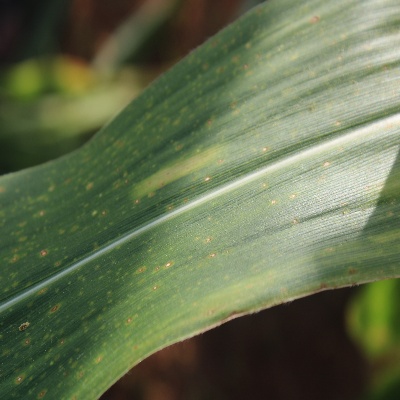
Crop: Maize
Condition: leaf spot